Bukit Bintang

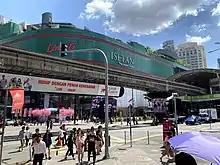
Lot 10 from across the junction in 2020

Around the 1980s and 1990s, Bukit Bintang experienced problems with prostitution and illegal human trafficking. So the government took the initiative to enforce the areas of Bukit Bintang, Changkat Bukit Bintang, Changkat Thambi Dollah, Imbi and Jalan Alor to be raiding areas for prostitutes and now prostitution activities are reduced. In the late 1980s, Yeoh Tiong Lay proposed a rejuvenated retail cluster in Kuala Lumpur. He started retail developments through a conglomerate YTL Corporation and branded the area as Bintang Walk.